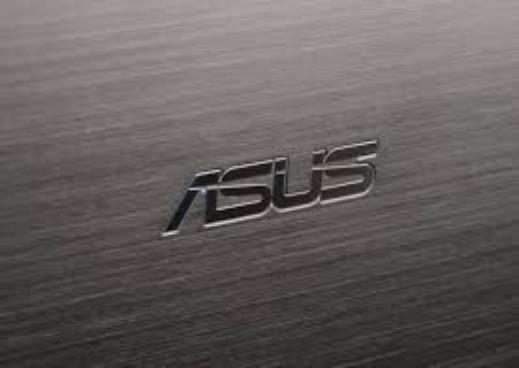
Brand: ASUS
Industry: Electronic